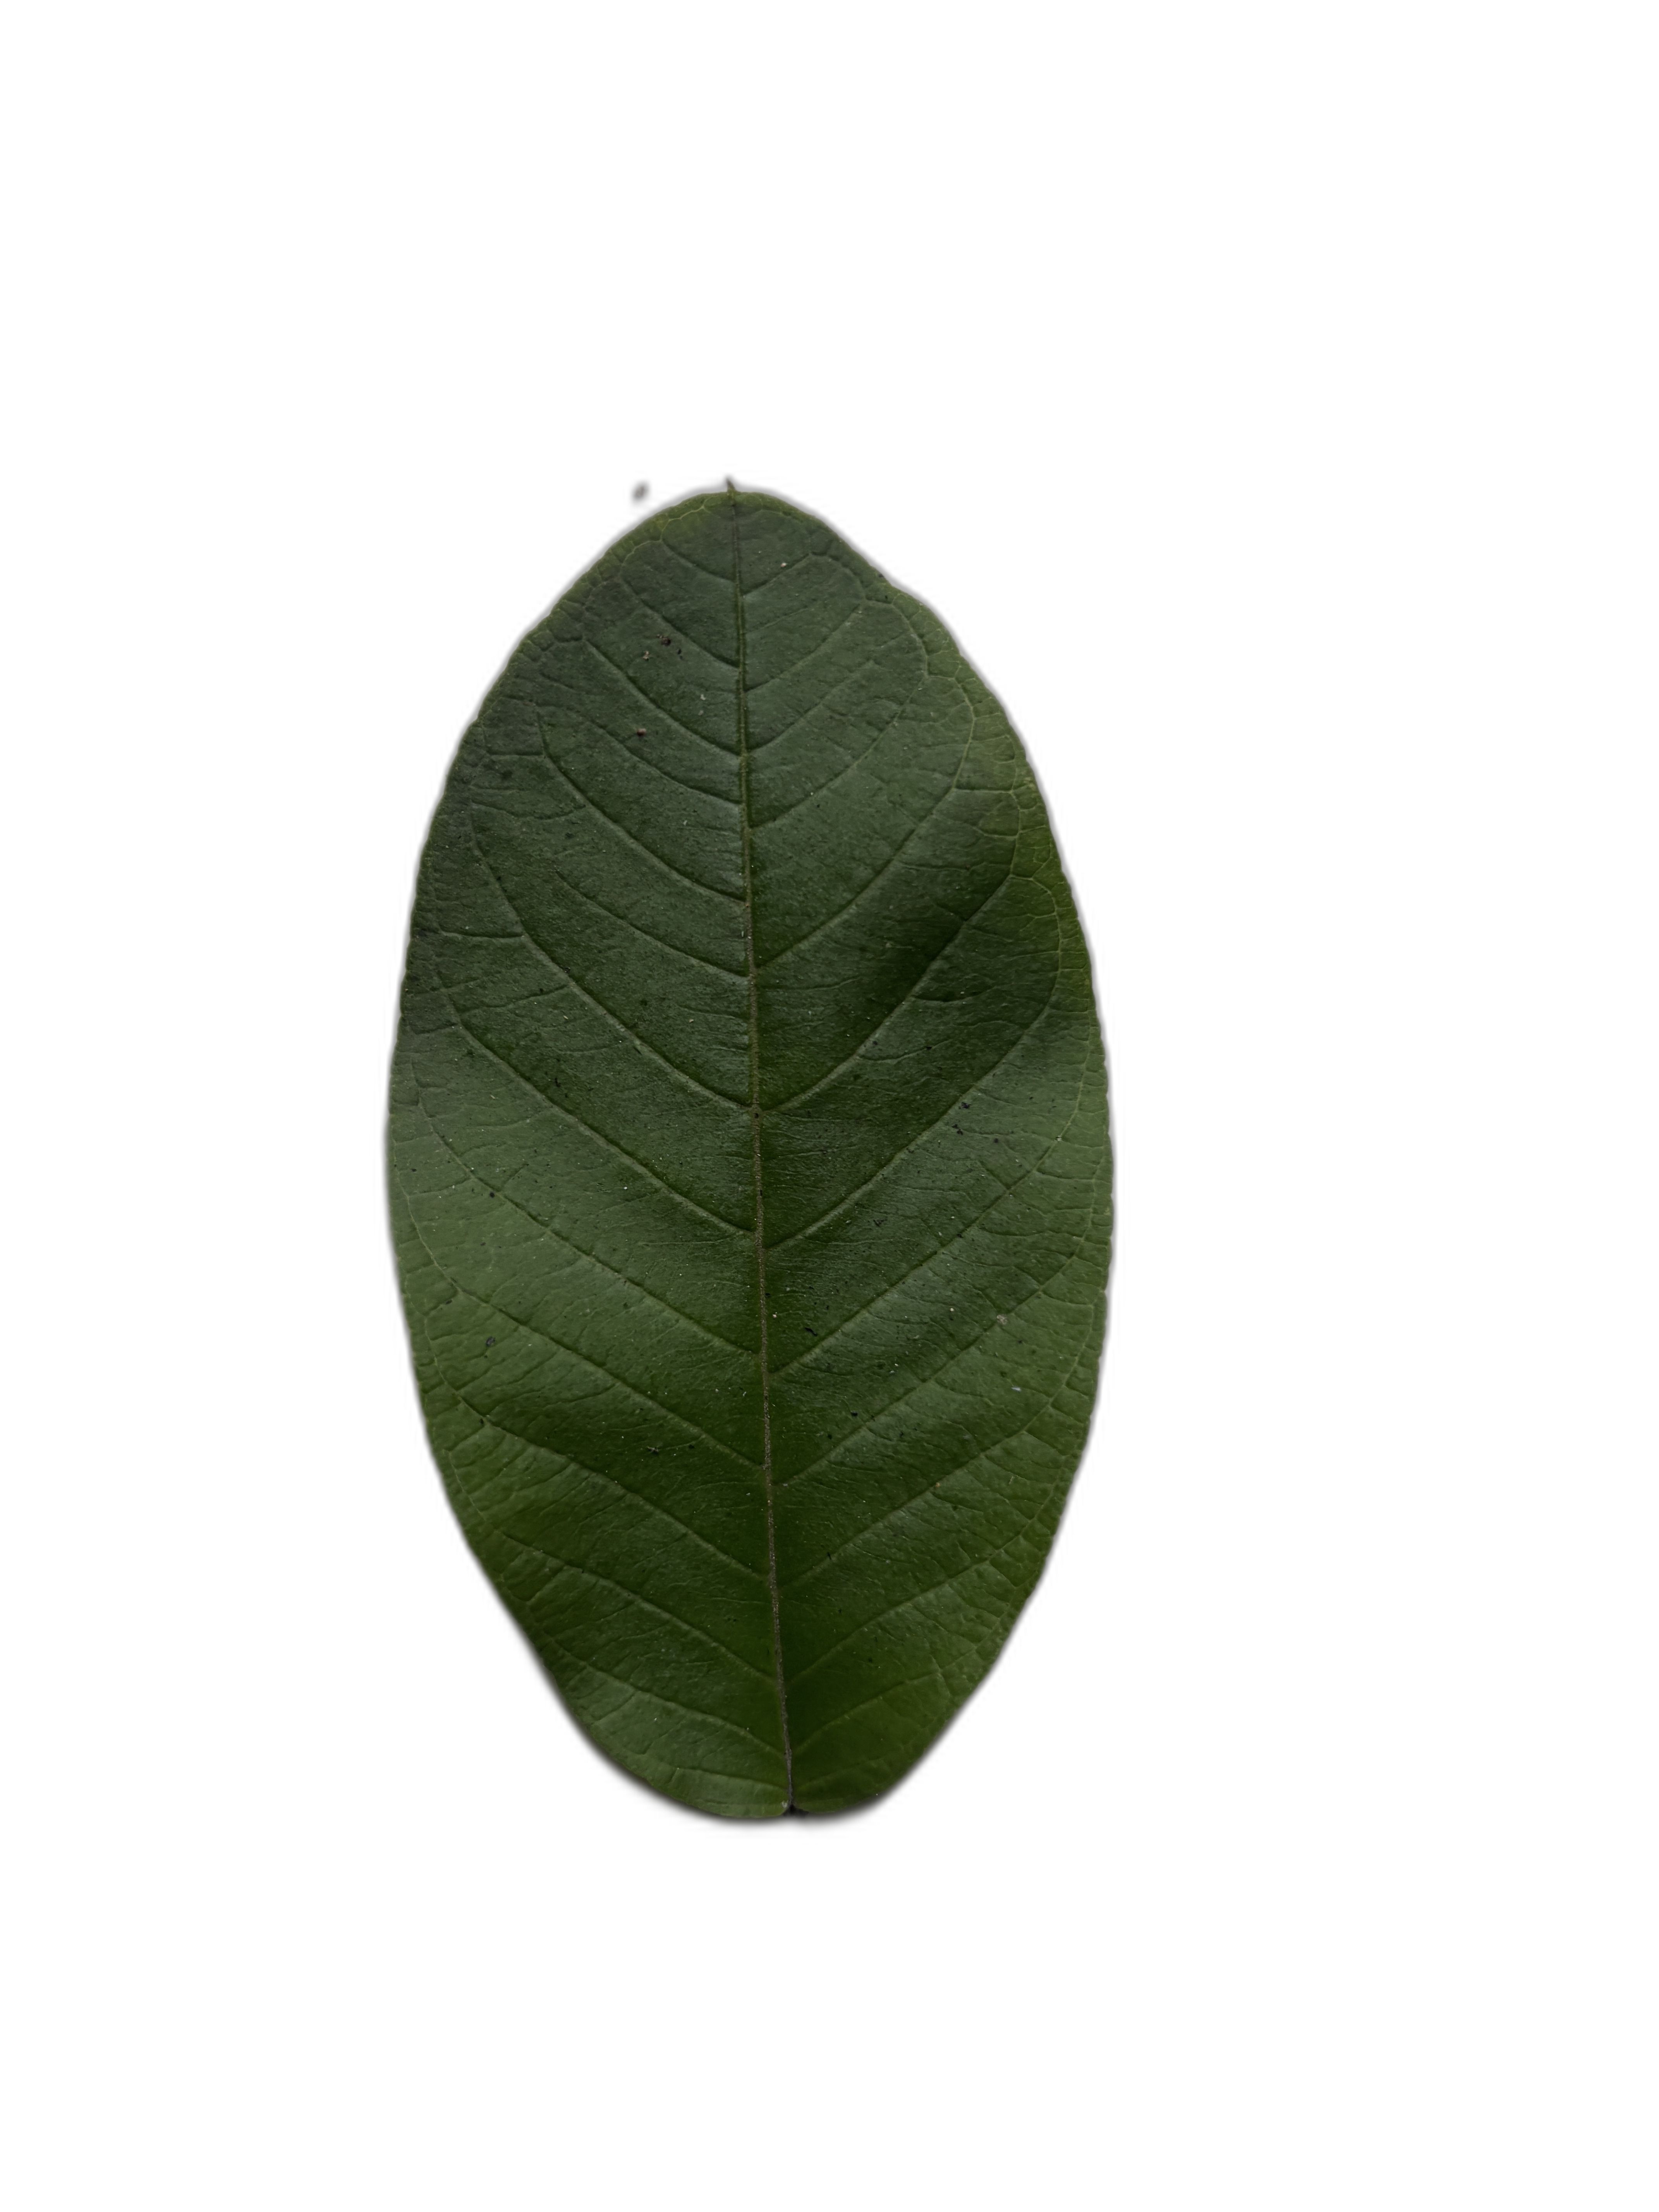
Plant part: leaf
Disease: Healthy